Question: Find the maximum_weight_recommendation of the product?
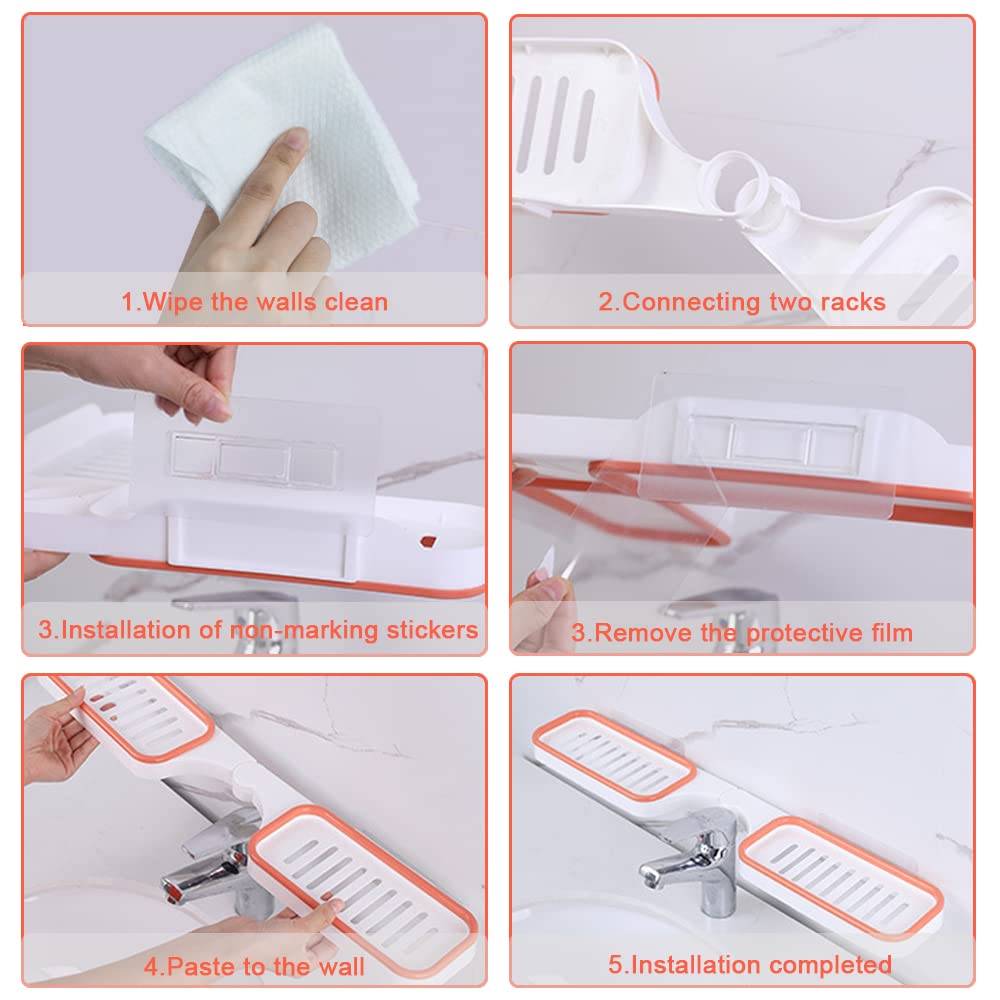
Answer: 4.0 ton